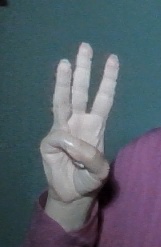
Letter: thaa